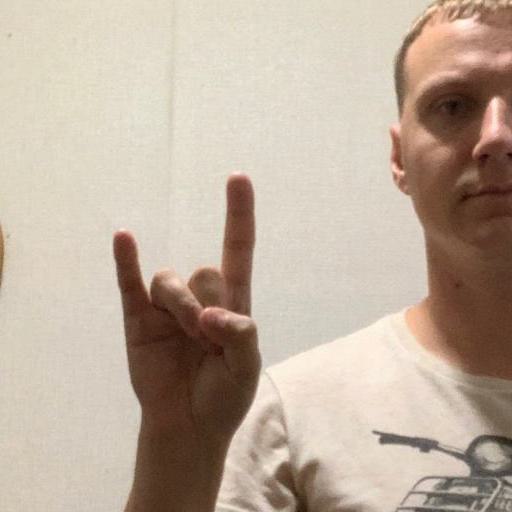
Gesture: rock